Genoese lira

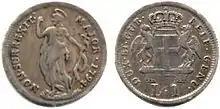
Genoese silver lira of 1794

The Genoese lira was the currency of the Republic of Genoa until 1797.